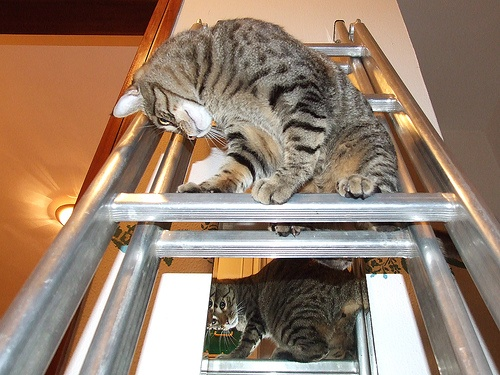
A steel colored ladder that is leaning against a wall and has a cat on it.
a cat sitting on a ladder being reflected in a mirror
A cat sitting on top of a metal ladder.
A cat playing on a ladder with a mirror.
A cat standing on a ladder looking at himself in a mirror.